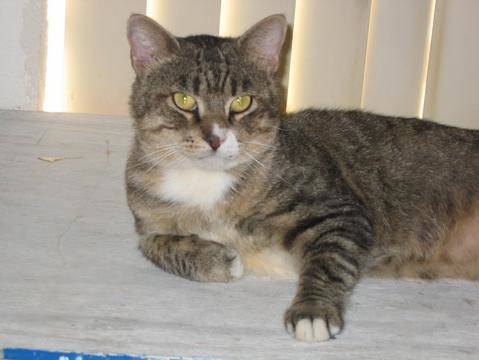
Label: cat